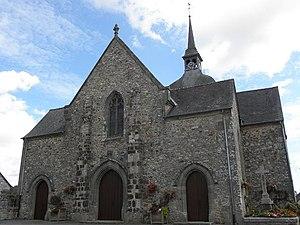
Eglise Notre-Dame de Livré-sur-Changeon (35)
Cet article recense les bâtiments protégés au titre des monuments historiques d’Ille-et-Vilaine, en France.
L'église Notre-Dame est une église située à Livré-sur-Changeon, en France.